François Lesure

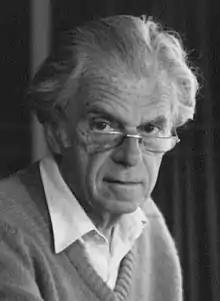
Lesure ca. 1990

François-Marie Lesure (23 May 1923 – 21 June 2001) was a French musicologist and librarian. He specialised in the life and œuvre of Claude Debussy, but also wrote numerous bibliographies, studies in the sociology of music and historical French topics.